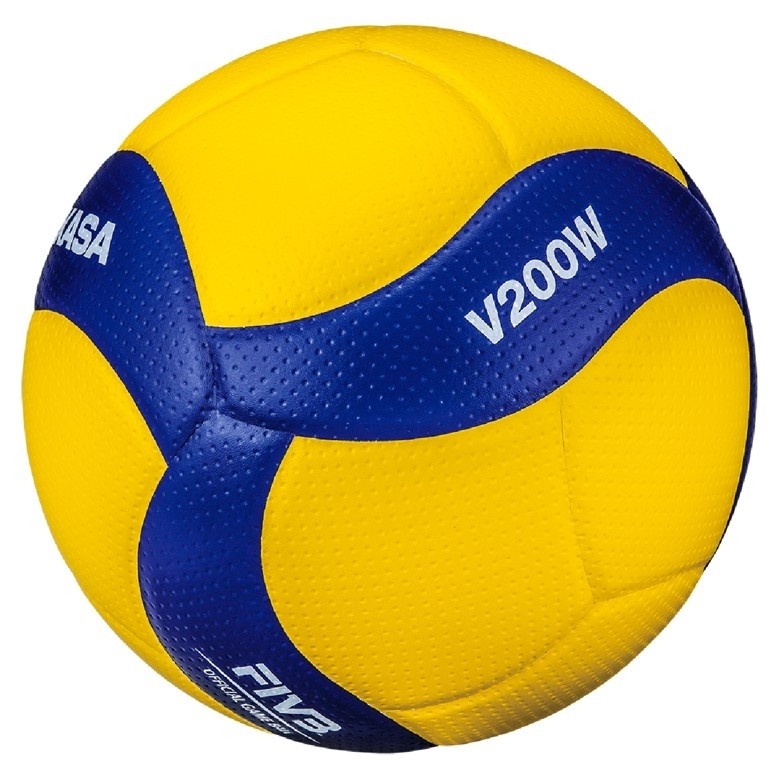
Pallone V200W volley gara exclusive fivb nr 5 - 18 pannelli bilanciati
Pallone mikasa V200W volley gara exclusive fivb - nr 5 - 18 pannelli bilanciati Descrizione del prodotto Pallone Ufficiale ed Esclusivo FIVB Olimpiadi e di tutte le manifestazioni Internazionali. Pallone Ufficiale della Federazione Italiana Pallavolo Pallone Ufficiale dei Campionati A1 – A2 Maschile Pallone Ufficiale dei Campionati B1 – B2 Maschili e Femminili Pallone Ufficiale della Lega Nazionale Pallavolo Serie B Pallone Ufficiale dei Campionati C – D Maschili e Femminili Pallone Ufficiale dei Campionati 1° – 2° – 3° Categoria Maschili e Femminili Pallone Ufficiale di tutti i Comitati Regionali e Provinciali SPECIFICHE Misura: 5 Circonferenza: 65-67 cm Peso: 260-280 gr COSTRUZIONE Pallone ufficiale ed esclusivo con obbligo d’uso per tutte le gare. Costruito in super soft PU microfiber. Design Aerodinamico a 18 pannelli, perfettamente bilanciato, che migliora il movimento della palla offrendo ai giocatori un miglior controllo. La superficie DOUBLE DIMPLED in microfibra stabilizza la traiettoria del volo e crea un ulteriore controllo della palla ammortizzata mentre la funzionalità anti – sudore “Nano Ballon Silica” impedisce alla superficie di diventare scivolosa durante il gioco intenso. Ridotta la potenza d’impatto per un controllo ed una stabilità eccezionali. Soffice e ben bilanciato assicura ottimi risultati in fase di servizio, di ricezione e di palleggio. Design che garantisce massima visibilità. Mikasa è sensibile all’ecosistema: non utilizza pelli animali e il materiale Earth-Friendly non emette diossina. V200W Pallone gara ufficiale FIPAV – Dalla stagione 2019 / 2020 LegaVolley Serie A Maschile
Brand: Mikasa
Category: Sporting Goods > Athletics > Volleyball > Volleyballs